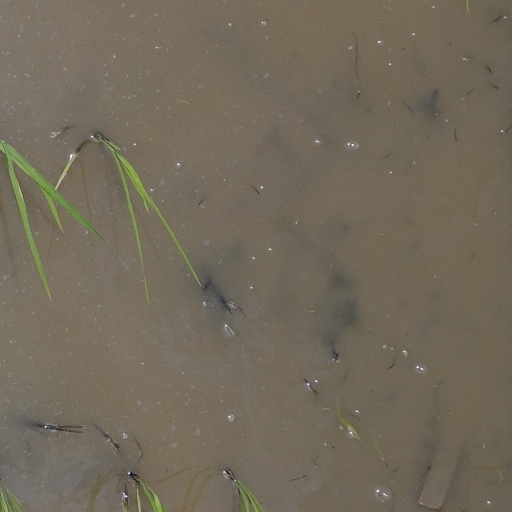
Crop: rice